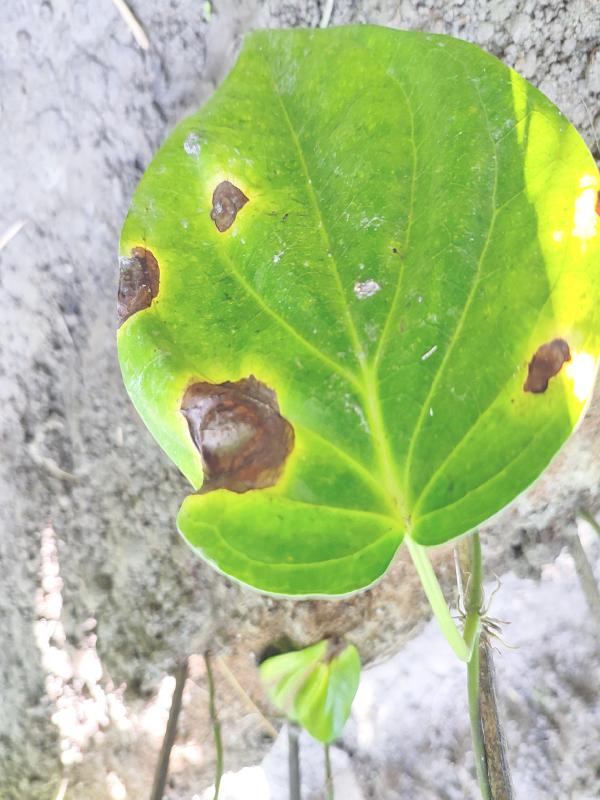
Label: Bacterial_Leaf_Disease